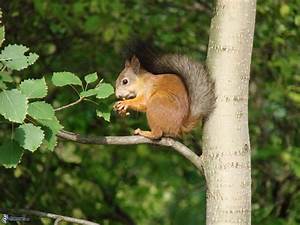
Label: squirrel